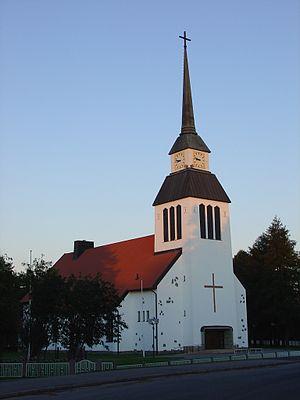
Kuusamo est une ville du nord de la Finlande, dans la région d'Ostrobotnie du Nord et la sous-région du Koillismaa.